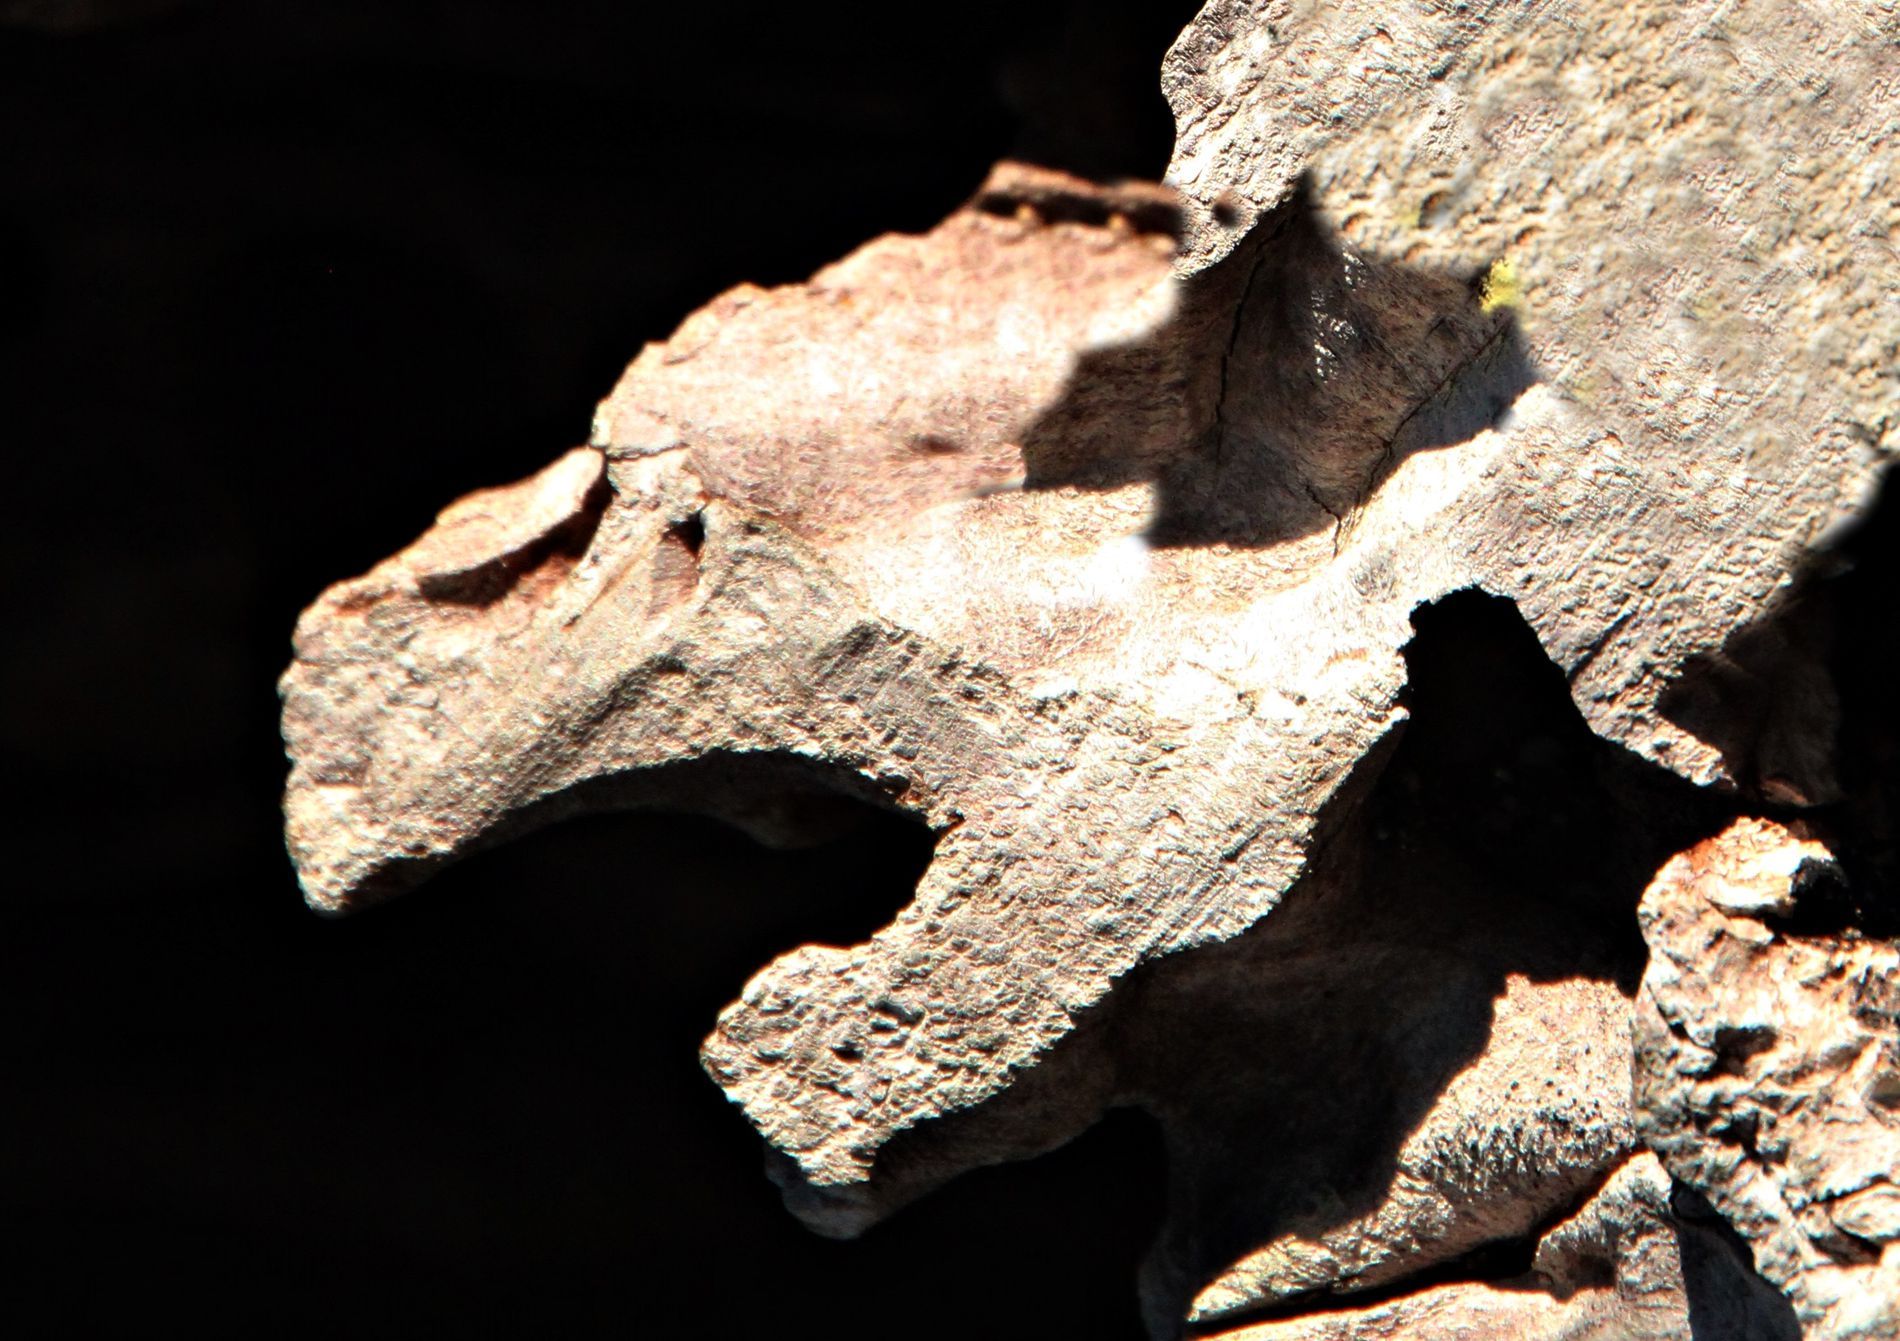
Stone creature
A close-up of a weathered rock with jagged edges, resembling an animal skull, highlighted by dramatic lighting
Extreme close-up, straight-on angle
The image captures a highly textured rock with natural forms, reminiscent of the appearance of an ancient fossil. There is intense sunlight, casting deep shadows that accentuate the rough surface and natural patterns of erosion in a dramatic light
Labels: Rock, Accessories, Cave, Nature, Outdoors, Gemstone, Jewelry, Archaeology, Ornament, Fossil, Background
Camera: Canon Canon EOS 1200D
Lens: 18.0 - 270.0 mm, Tamron AF 18-270mm f/3.5-6.3 Di II VC LD Aspherical [IF] Macro
Aperture: F11
Exposure: 1/800 sec
ISO: 1600
Focal length: 270.0 mm